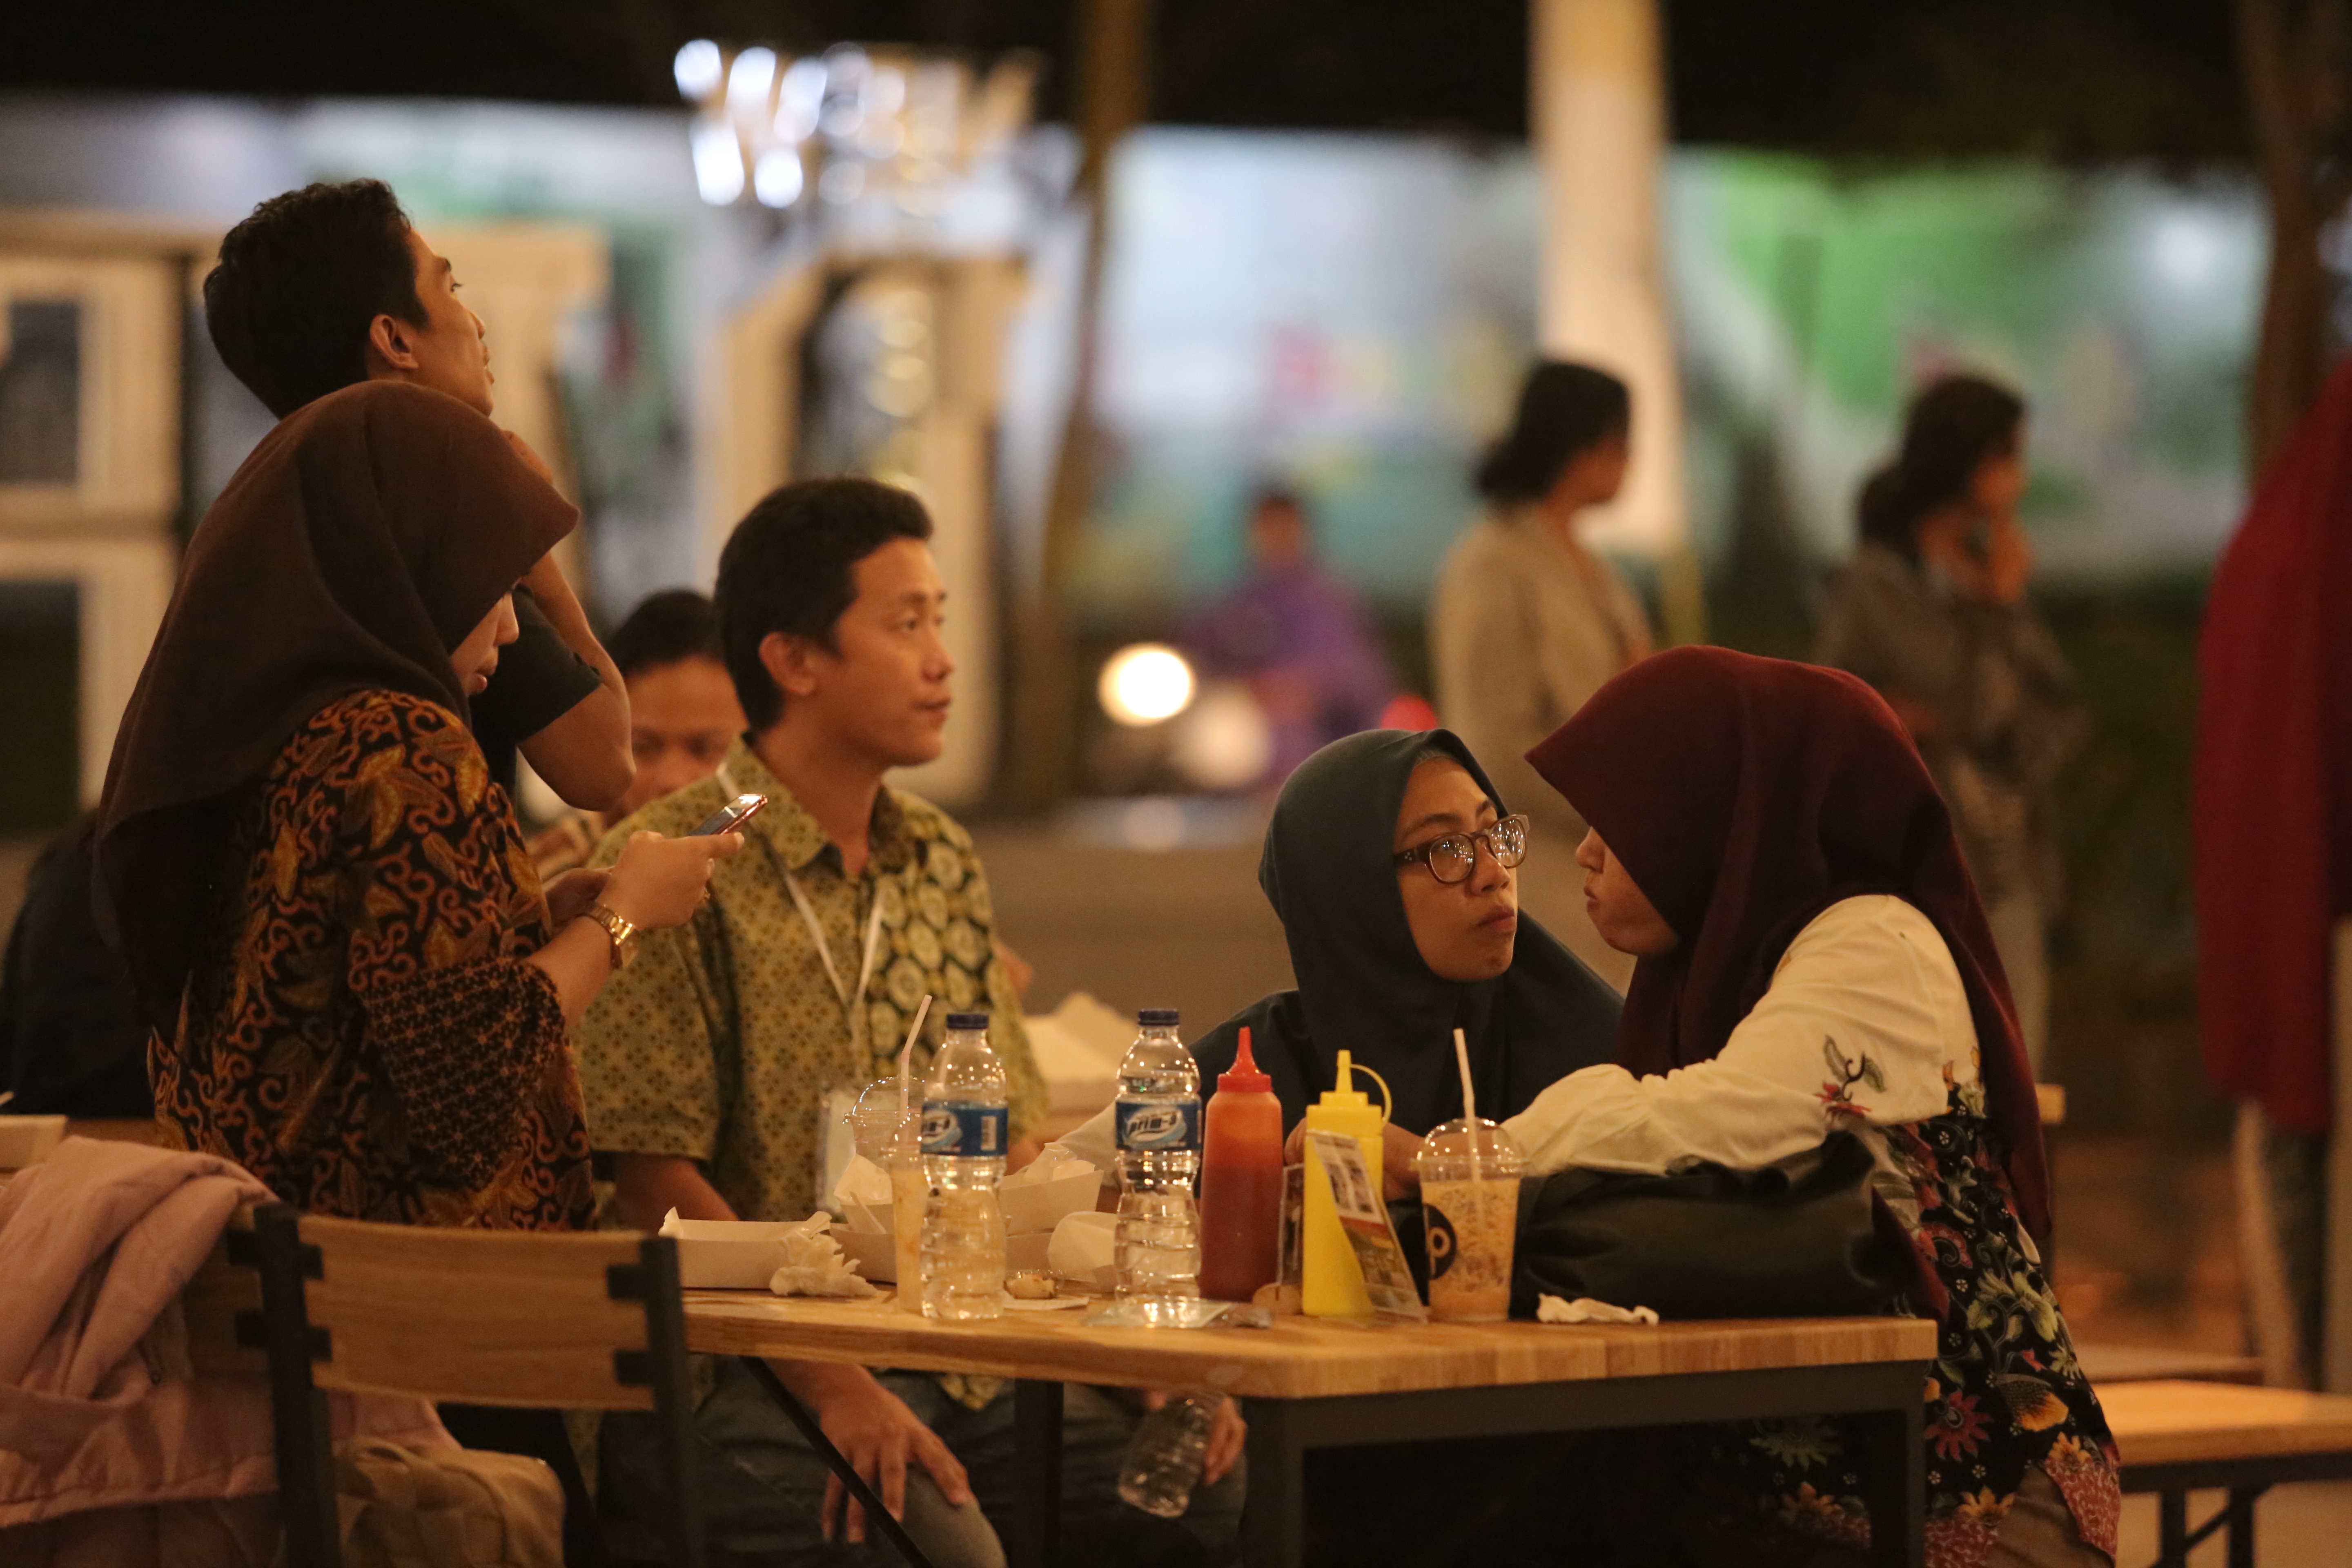
family, conversation, human, interaction, restaurant, event, temple, scene